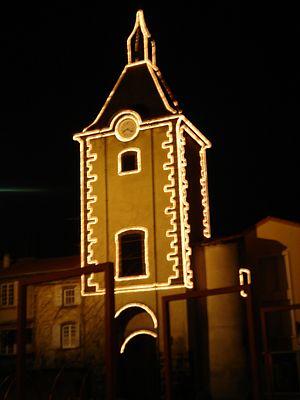
Porte de ville de Cébazat